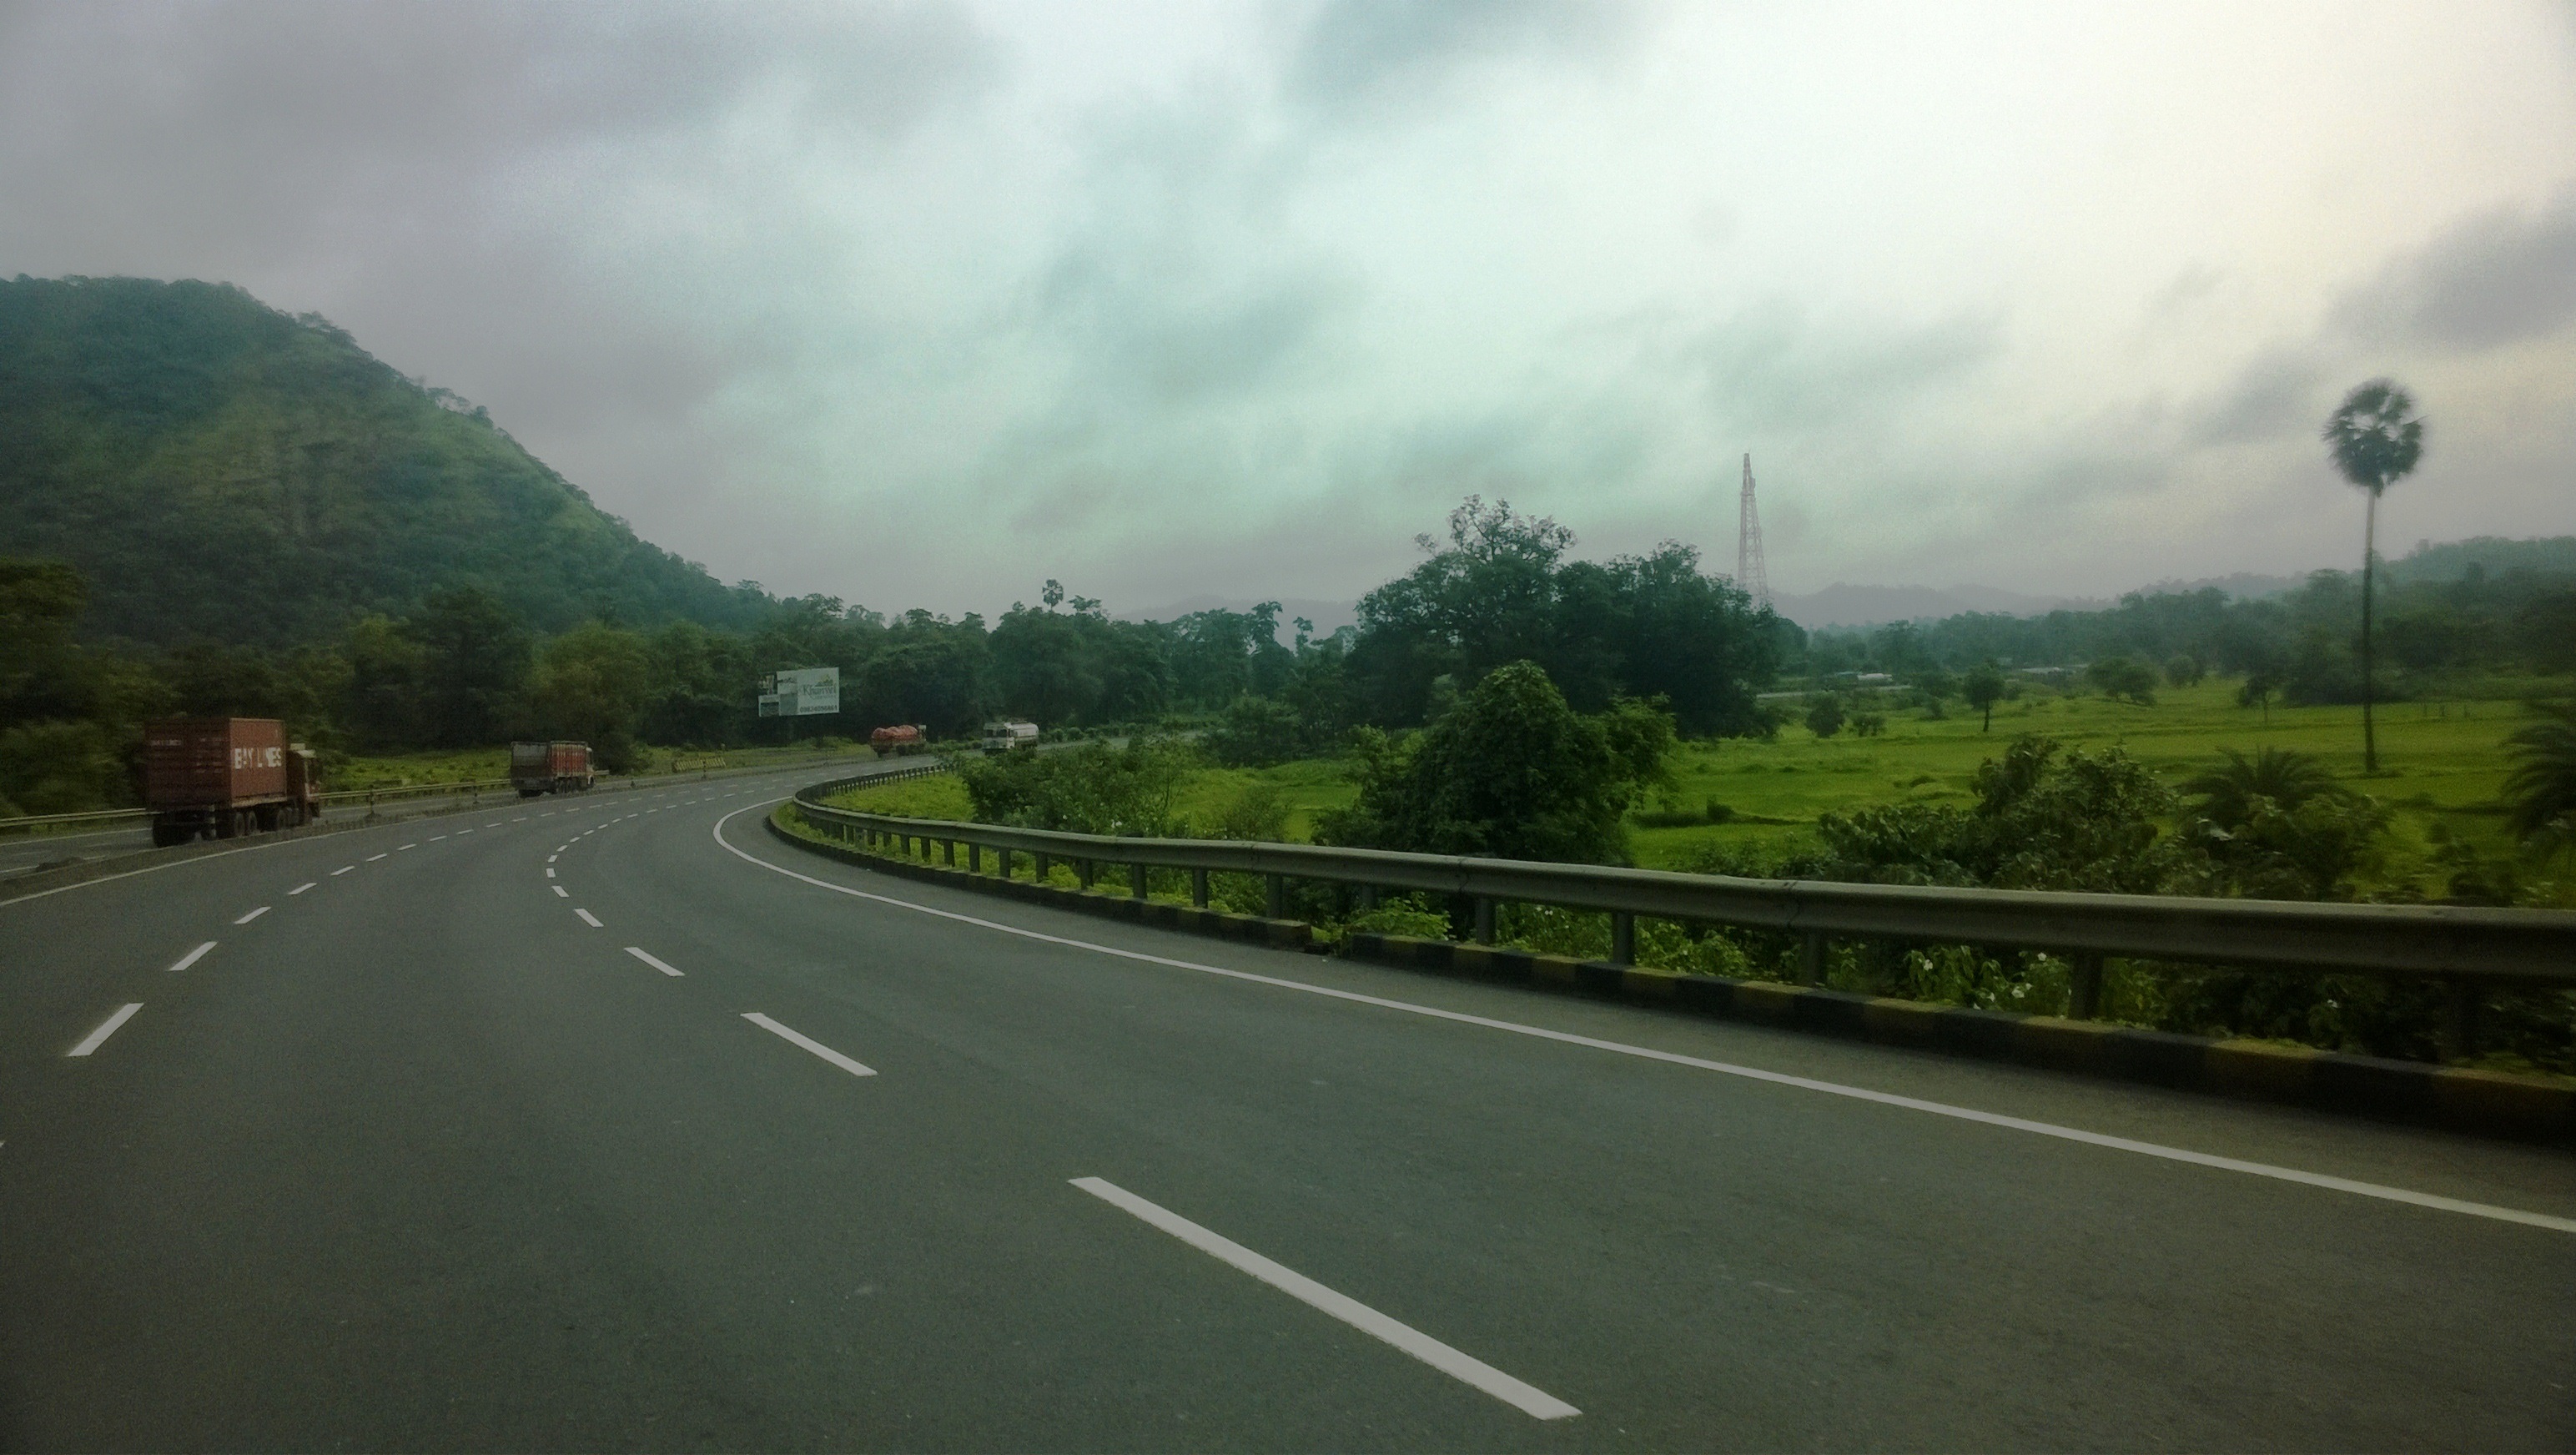
cloud, road, highway, driving, lane, road trip, infrastructure, atmospheric phenomenon, nonbuilding structure, controlled access highway